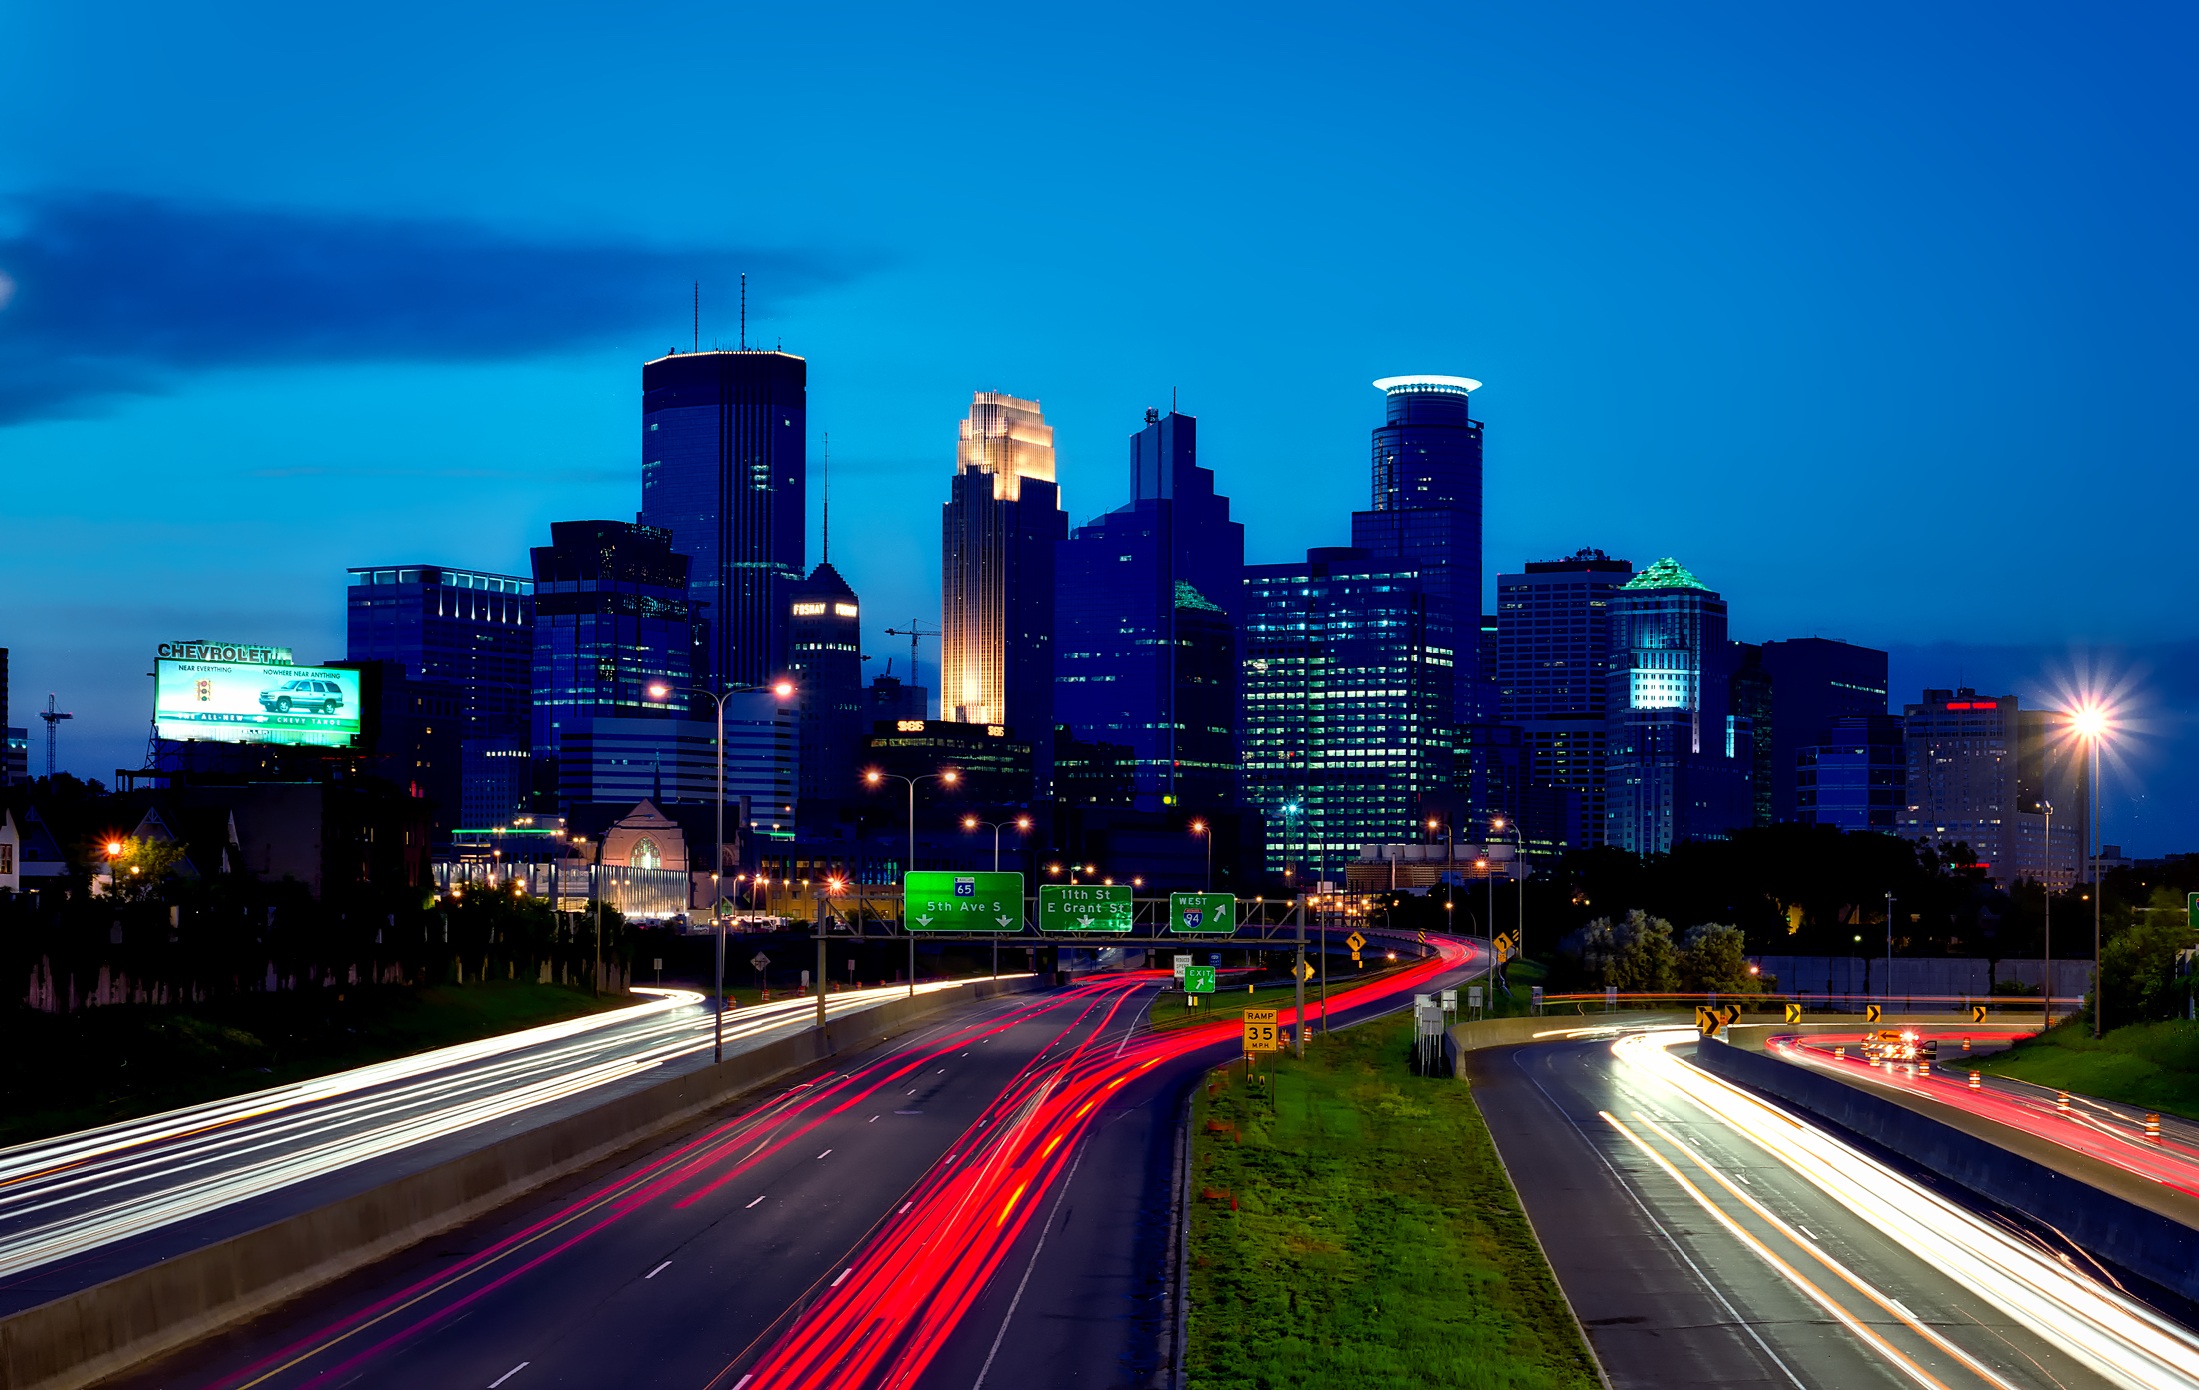
horizon, architecture, sky, sunset, road, skyline, traffic, night, highway, city, skyscraper, urban, cityscape, downtown, dusk, evening, clouds, buildings, infrastructure, silhouettes, metropolis, minnesota, minneapolis, urban area, human settlement, metropolitan area